Fire Monsters Against the Son of Hercules

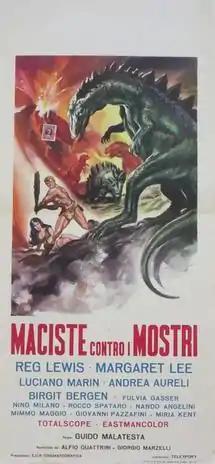
Italian film poster

Fire Monsters Against the Son of Hercules is a 1962 film directed by Guido Malatesta that was filmed in Yugoslavia and Italy.